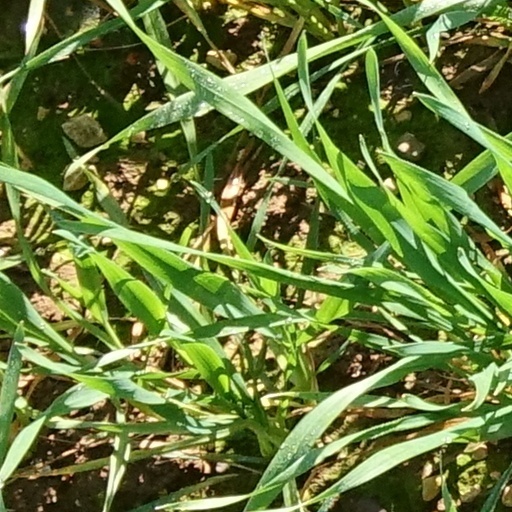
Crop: wheat